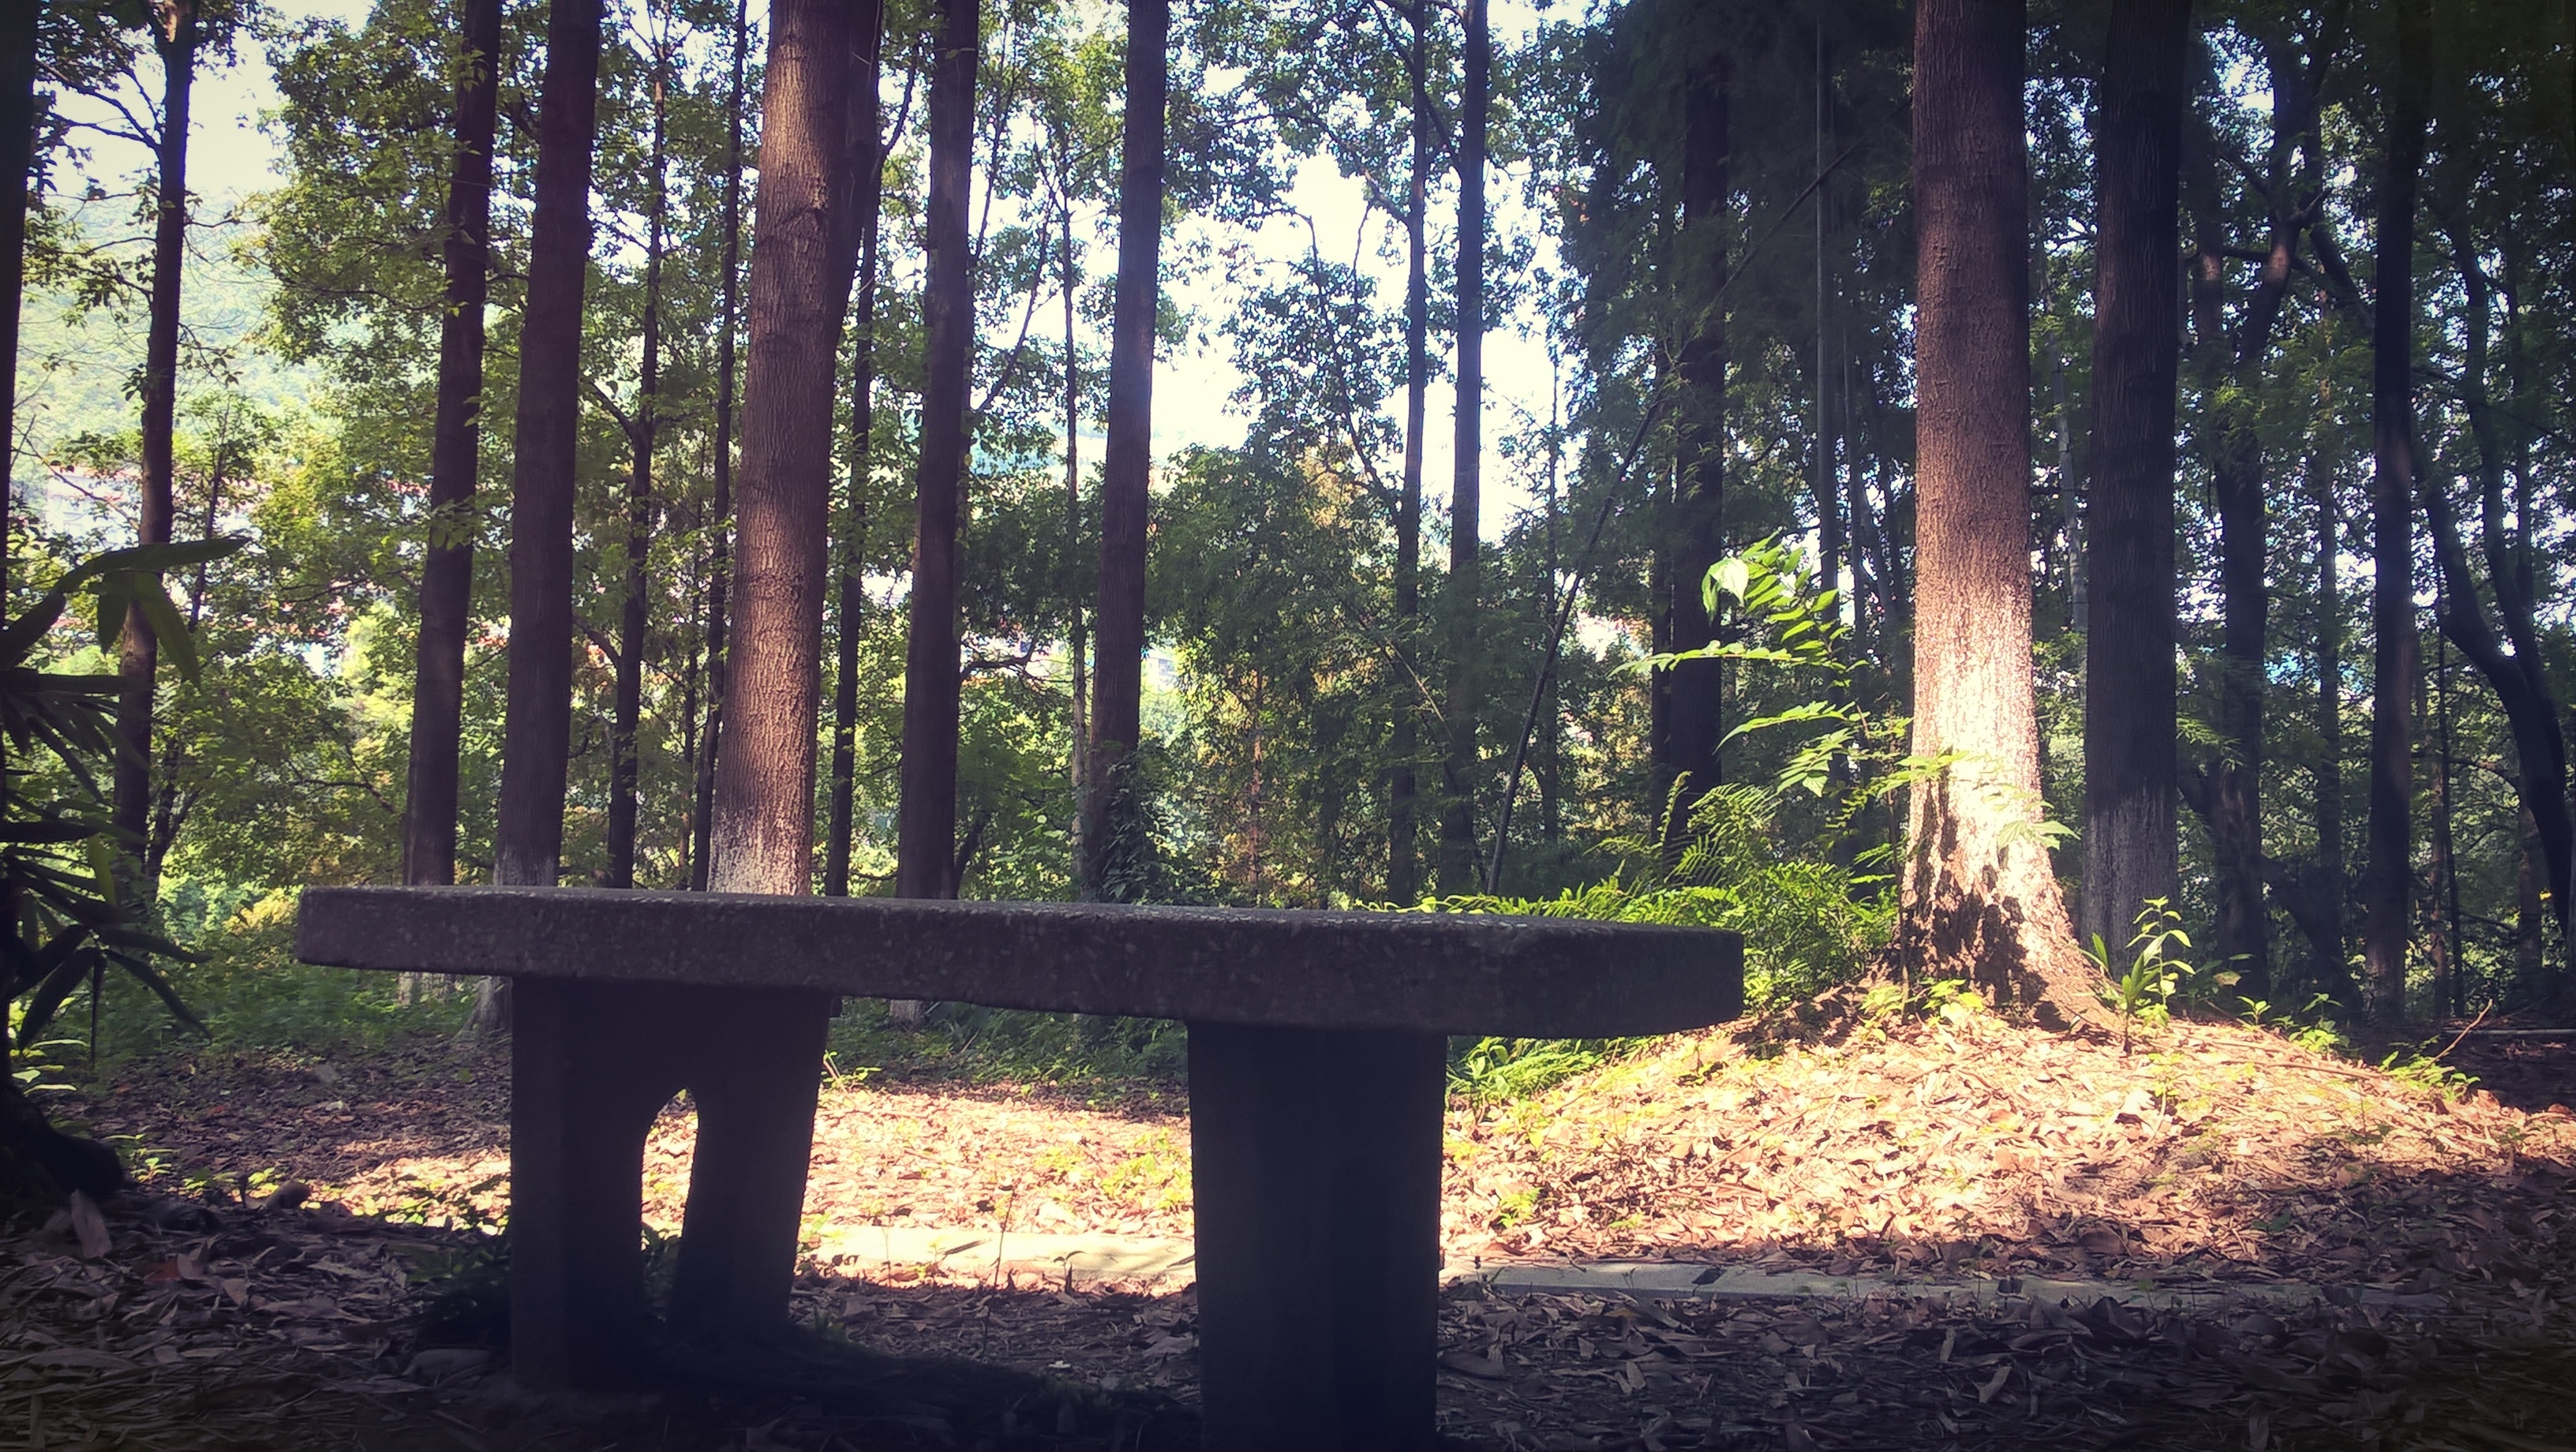
tree, nature, forest, wilderness, wood, trail, sunlight, leaf, autumn, park, woodland, habitat, natural environment, woody plant